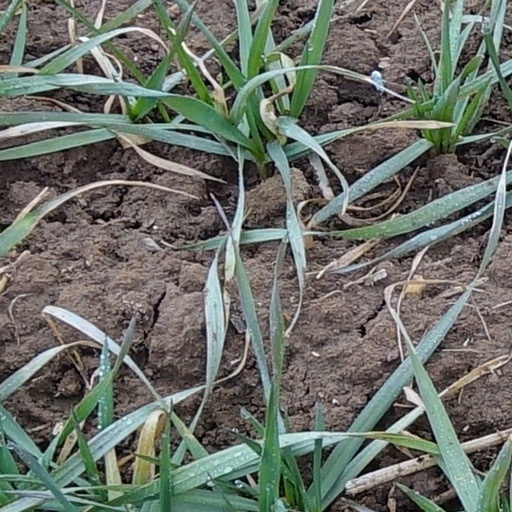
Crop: wheat